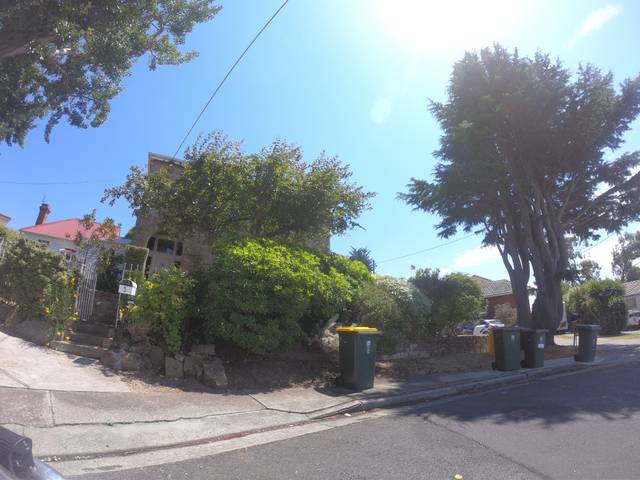
Region: Australia
Coordinates: -42.873, 147.301